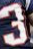
Number: 3